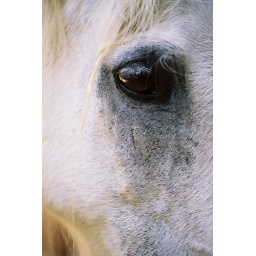
An aimless gaze from a white male horse in the ranch at the zoo.